Arrochar and Tarbet railway station

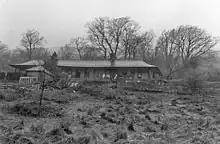
The station seen in April 1963

Opened to passengers on 7 August 1894 by the West Highland Railway, then run by the North British Railway, it became part of the London and North Eastern Railway during the Grouping of 1923. The station was host to a LNER camping coach from 1936 to 1939.